Gabriel Knight

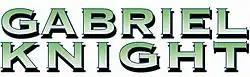
Logo from the original game

Gabriel Knight is a series of point-and-click adventure games created by Jane Jensen and released by Sierra On-Line in the 1990s. The titular character is an author and book store owner in New Orleans who is investigating a strange series of murders when he learns he is descended from a long line of "Schattenjäger" ("Shadow Hunters"). After undergoing a spiritual trial, Gabriel becomes the new "Schattenjäger", called on to stop those who use supernatural methods to threaten others. To signify this, he wears the Ritter Talisman, a protective medallion. Not having supernatural abilities himself, Gabriel mainly opposes his enemies with cunning and insight after investigation and research. In the first game, he is assisted by Grace Nakimura. In the two sequels, the two act as partners against evil, with Grace being a playable character.